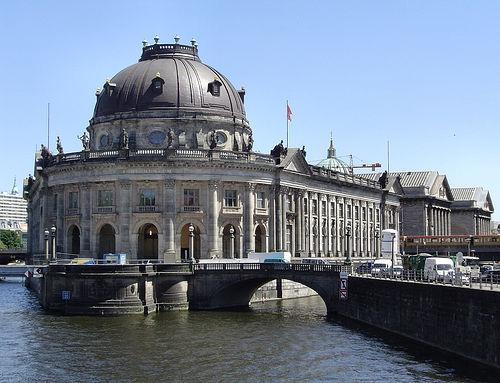
Weather: sun or clear